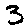
Label: 3